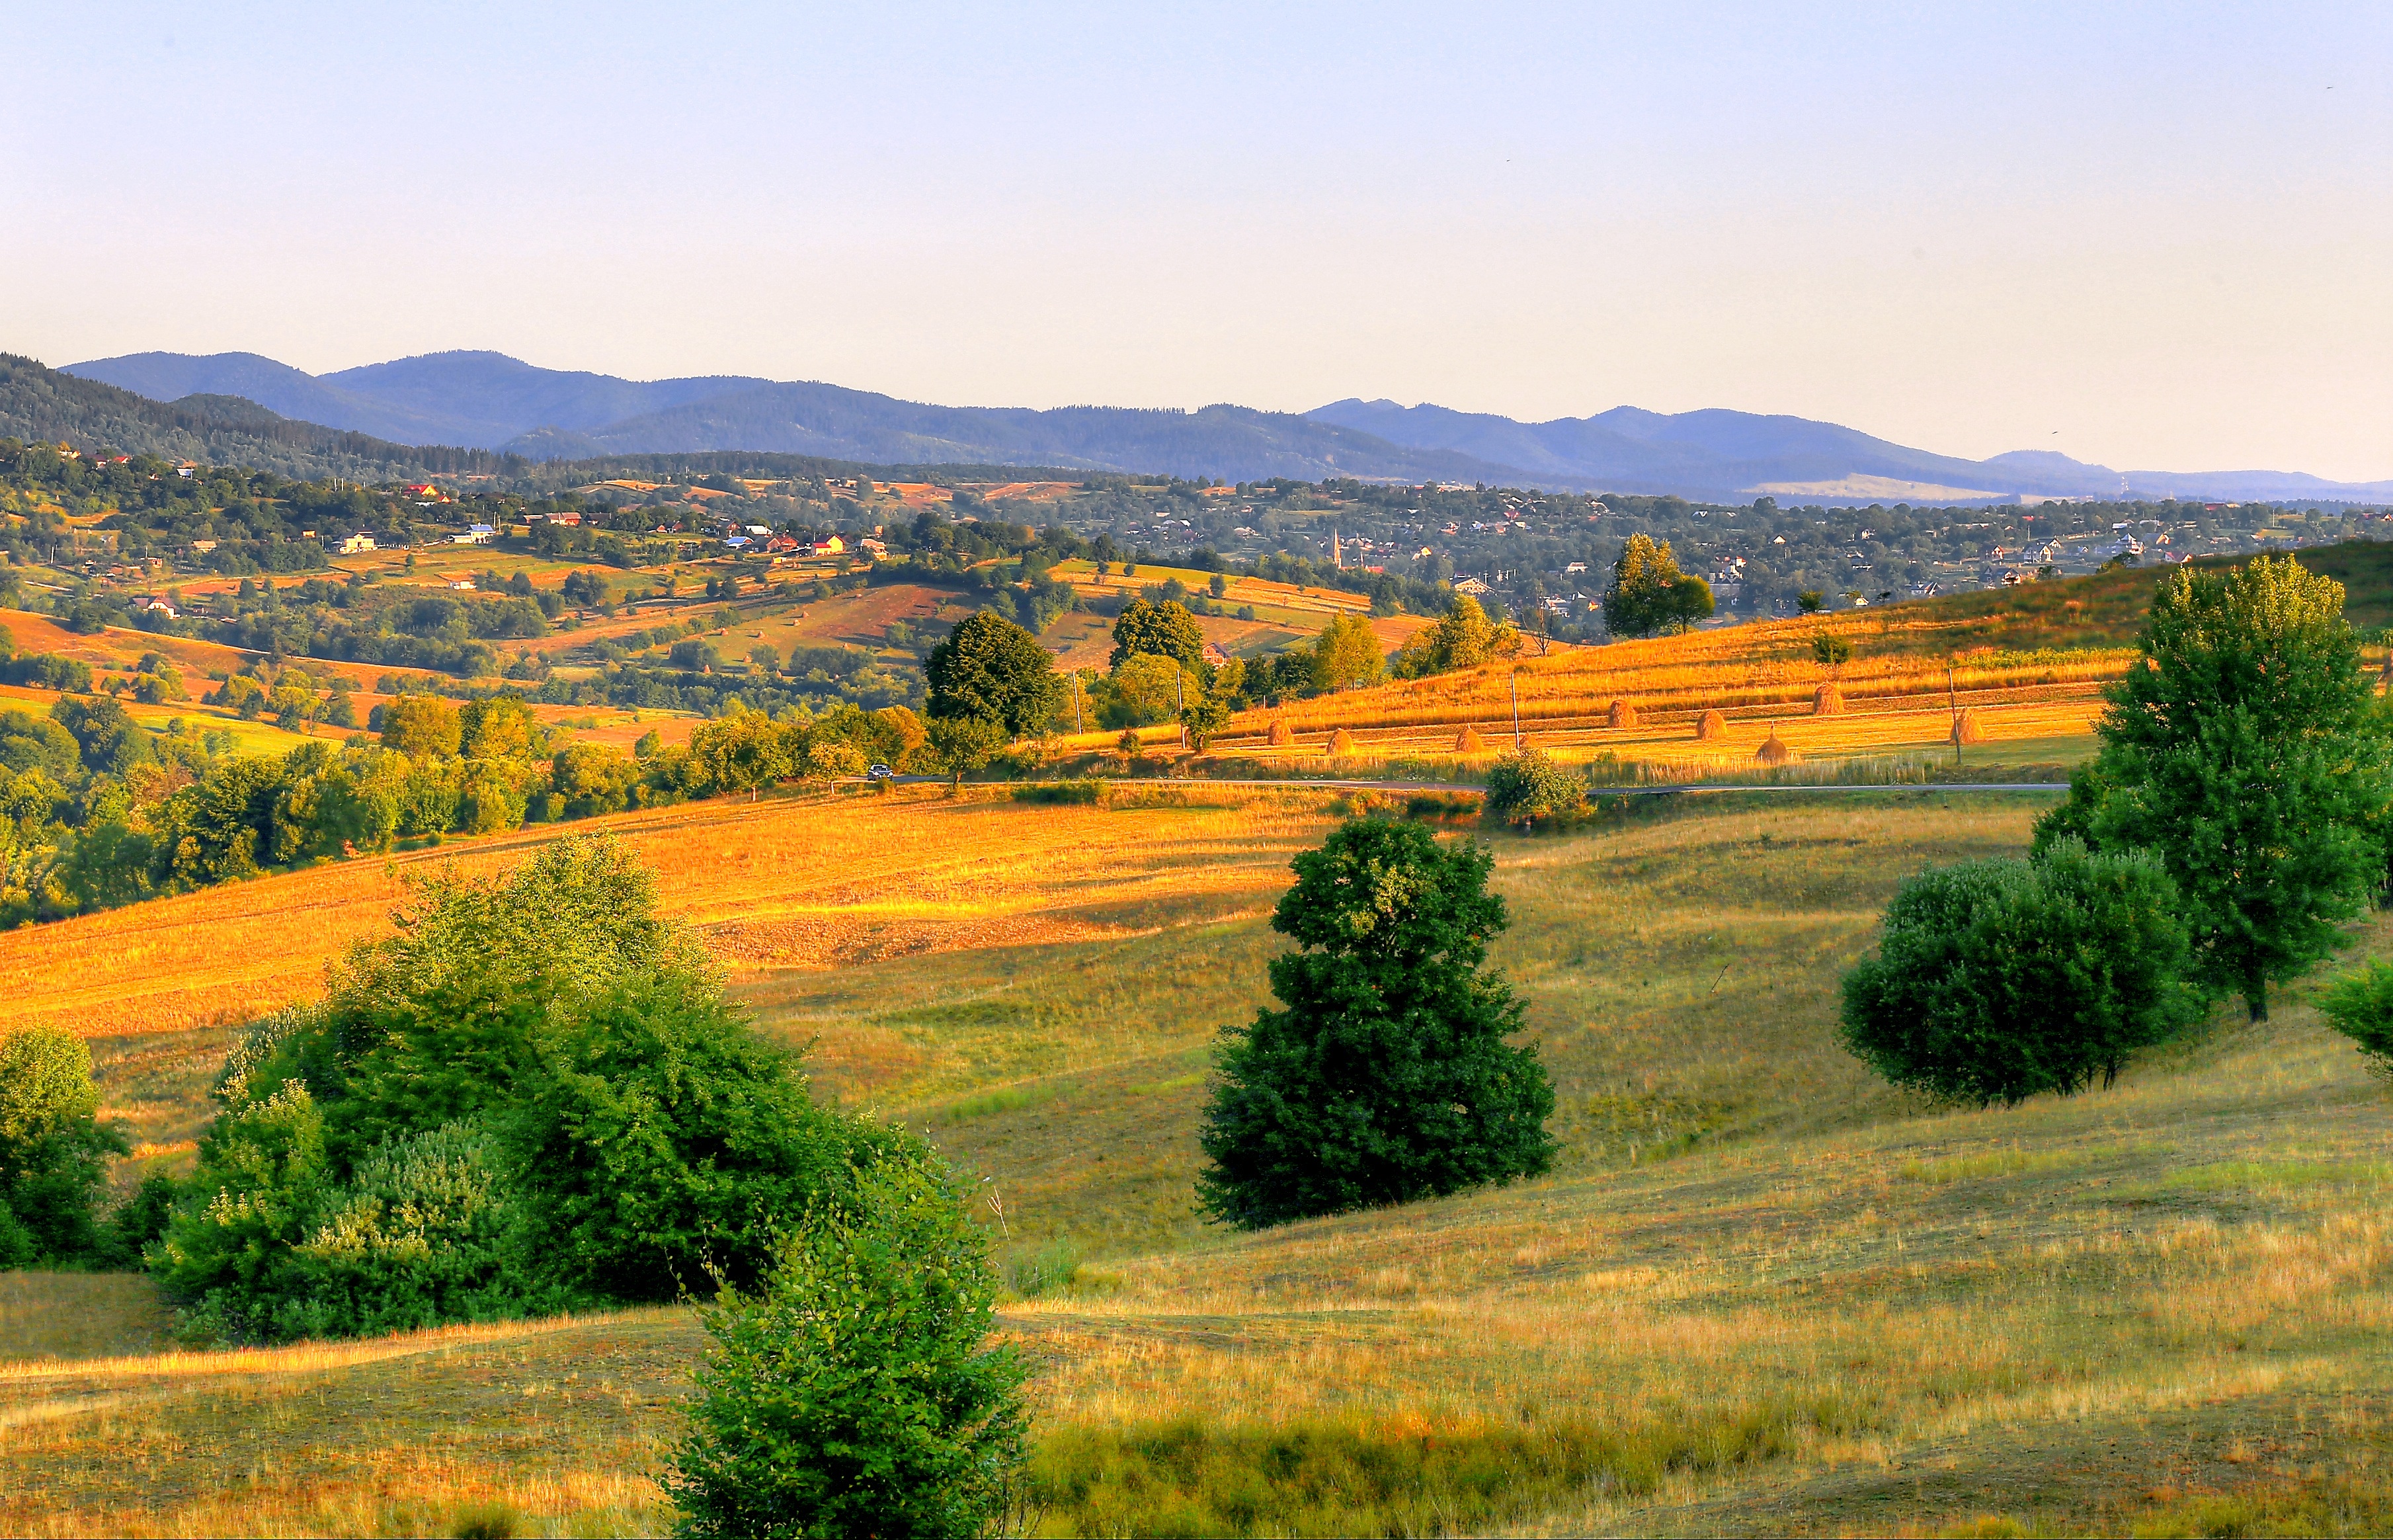
landscape, tree, nature, outdoor, mountain, field, meadow, prairie, countryside, fall, hill, valley, mountain range, country, panorama, rural, pasture, natural, autumn, agriculture, season, savanna, ridge, plain, grassland, seasonal, plateau, habitat, ecosystem, steppe, rural area, natural environment, geographical feature, mountainous landforms